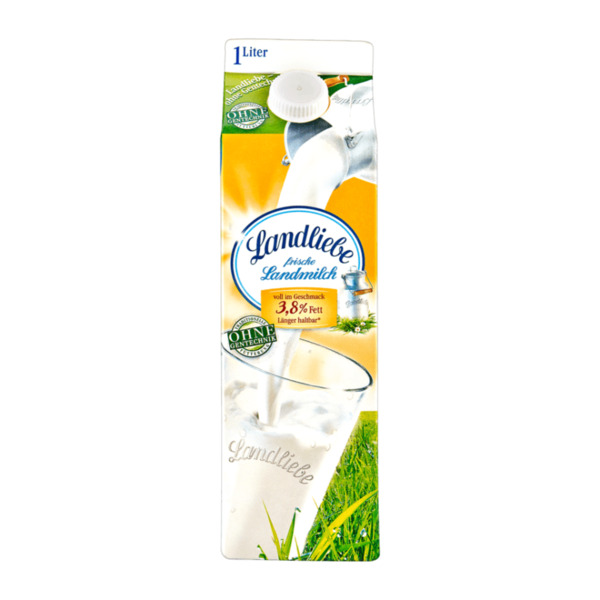
Label: cardboard